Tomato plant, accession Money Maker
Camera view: vertical (180 deg); turntable rotation: 300 degrees
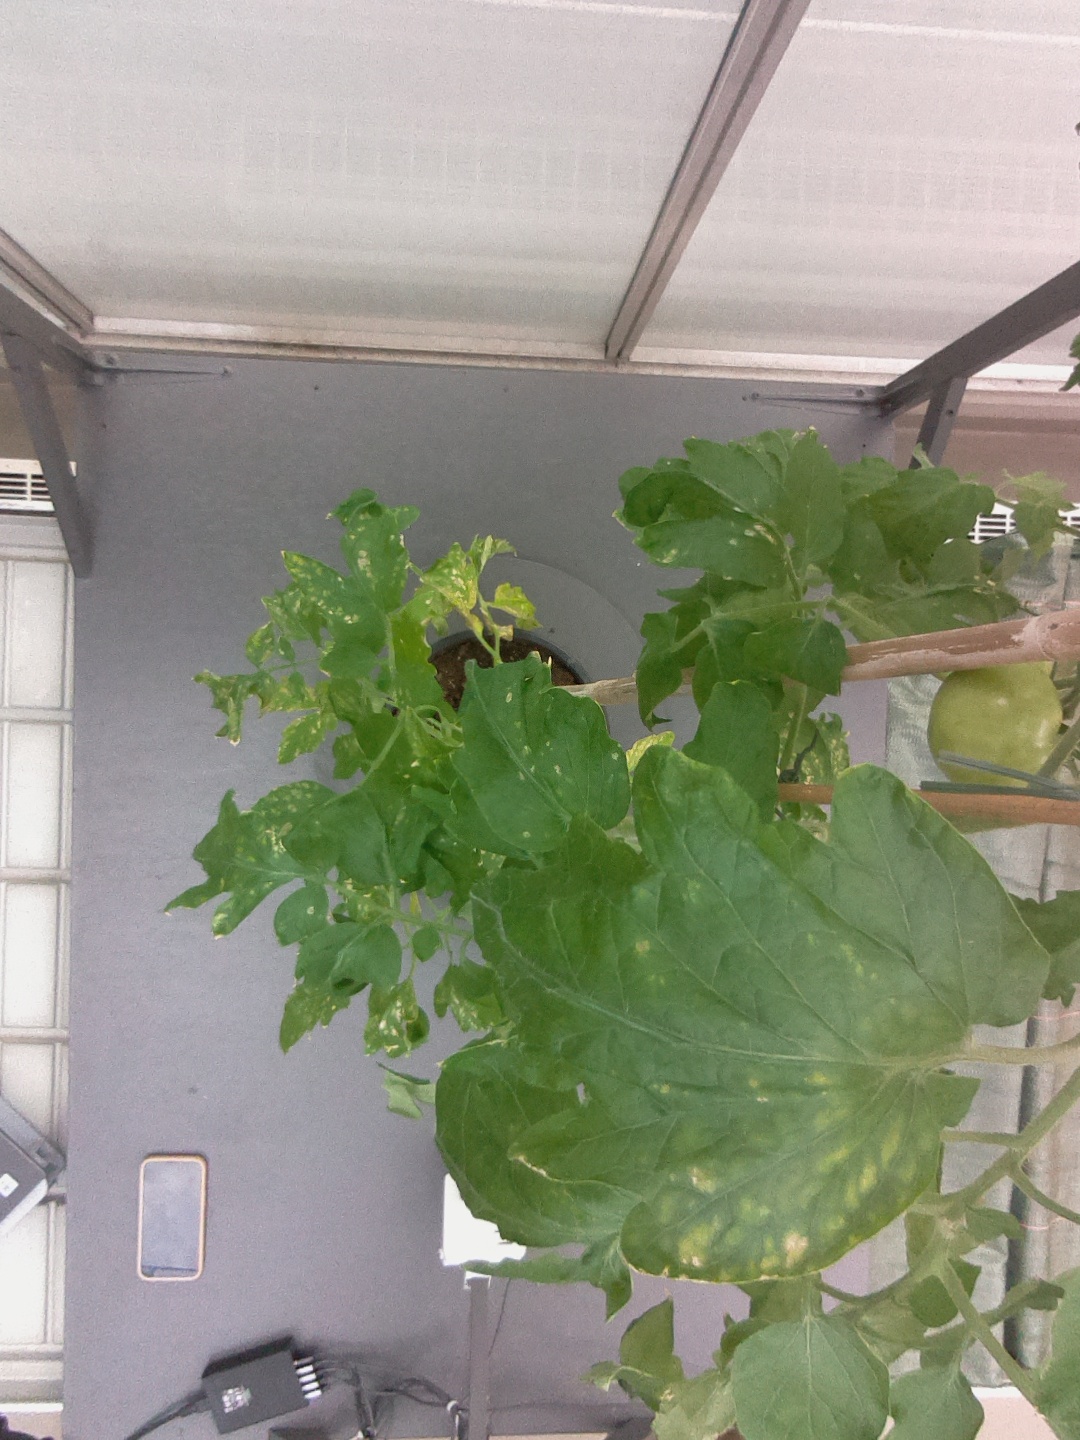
BBCH growth stage 73: 30%-40% of final fruit size